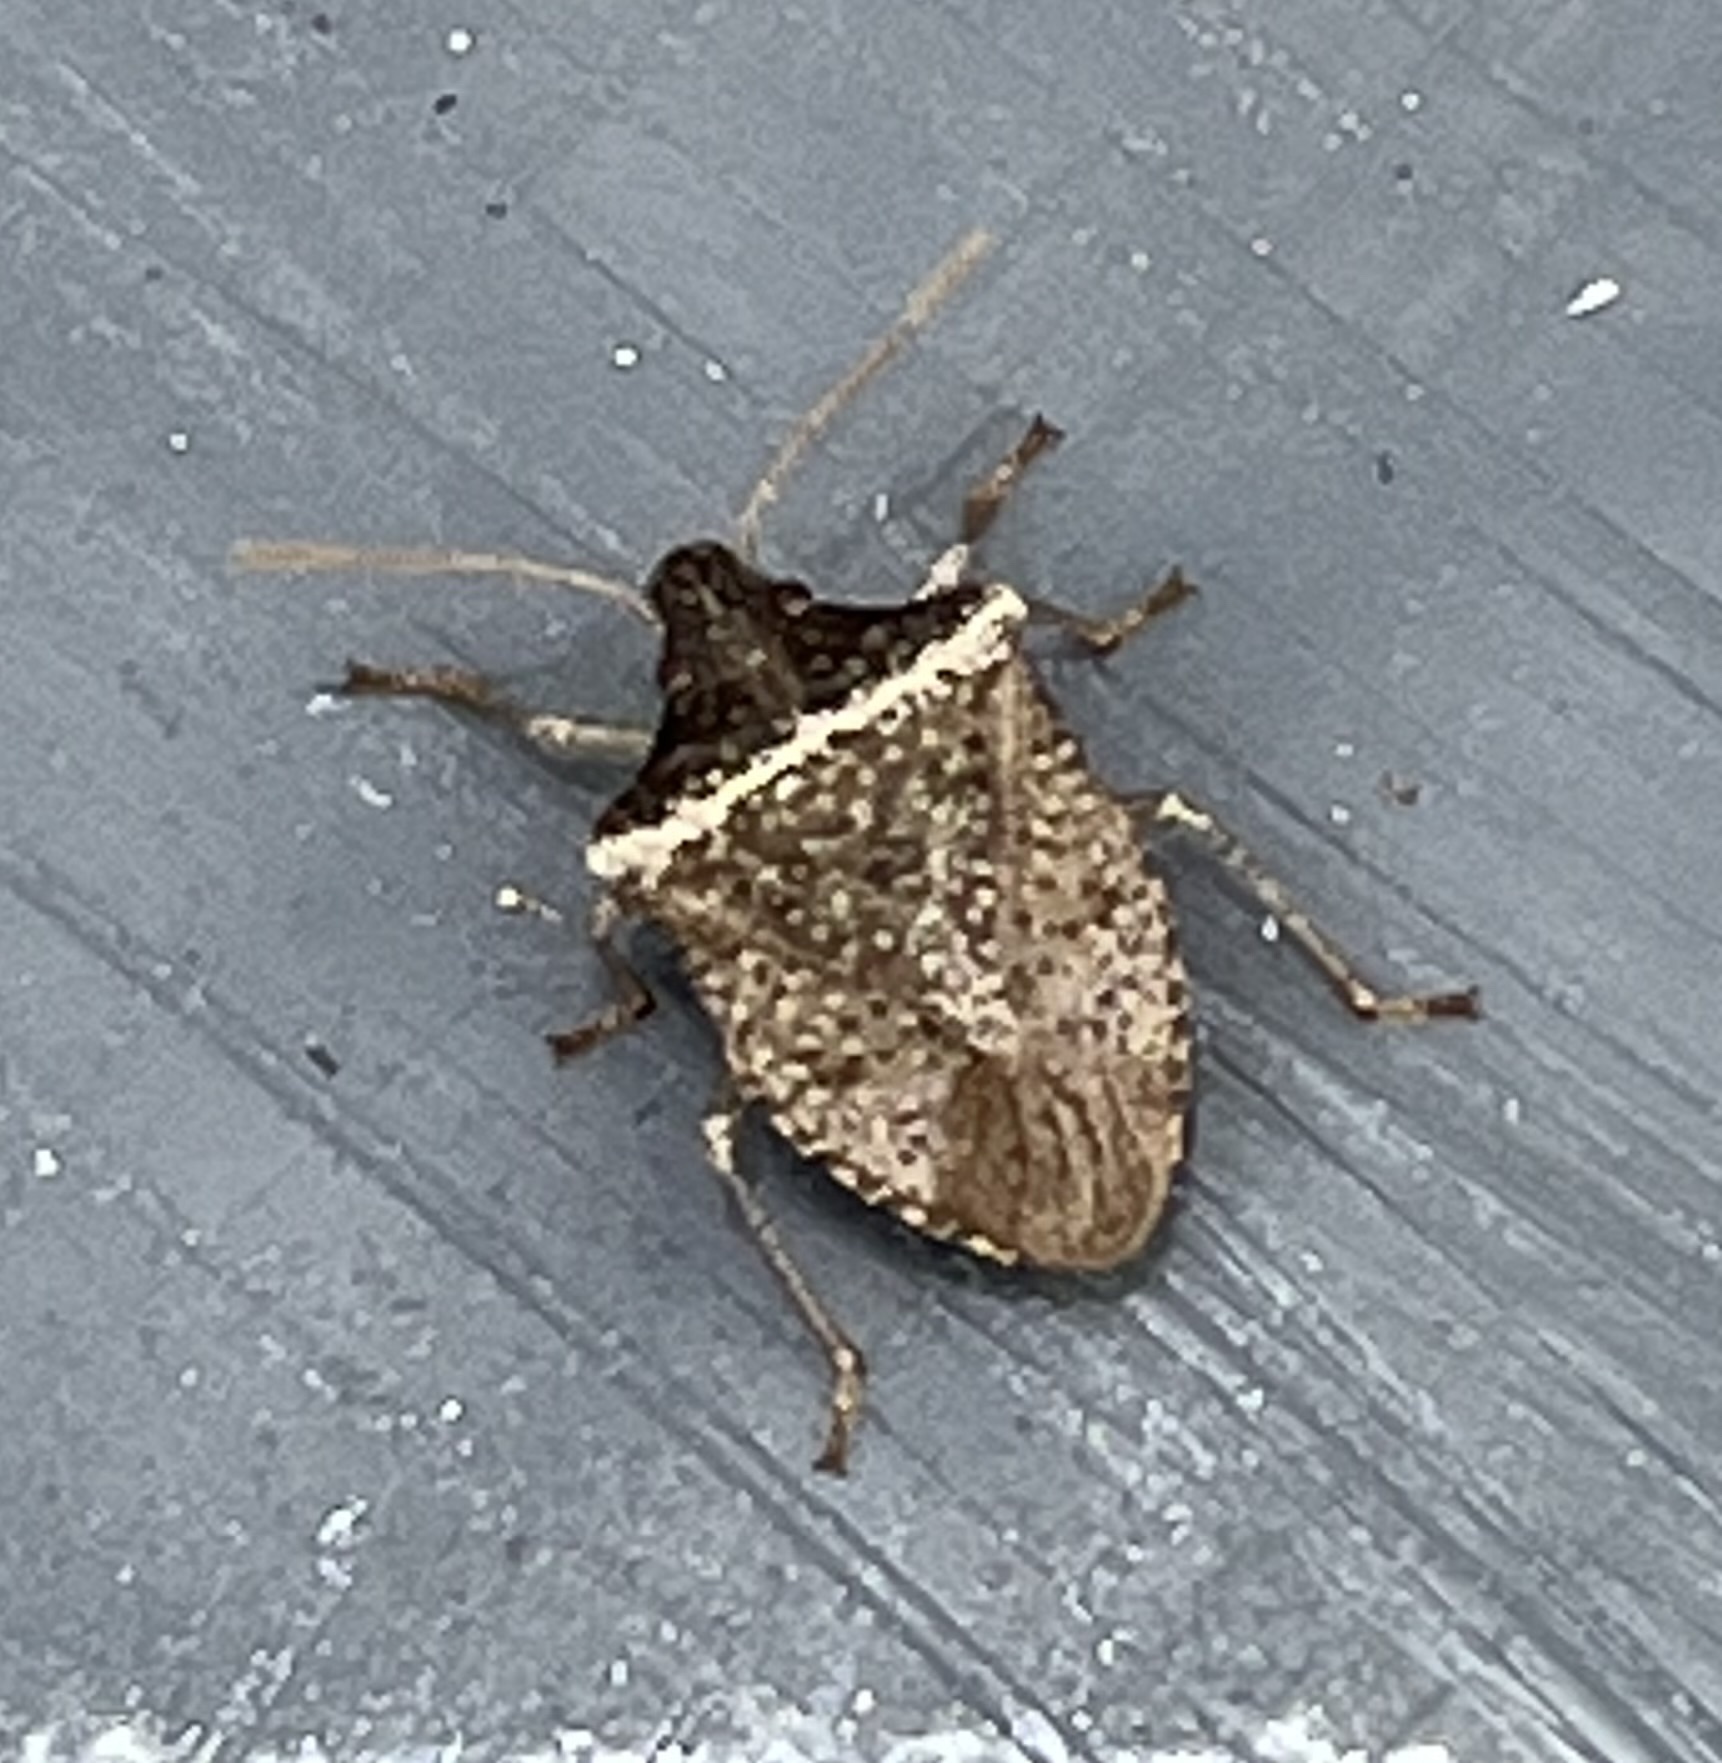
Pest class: stink_bug